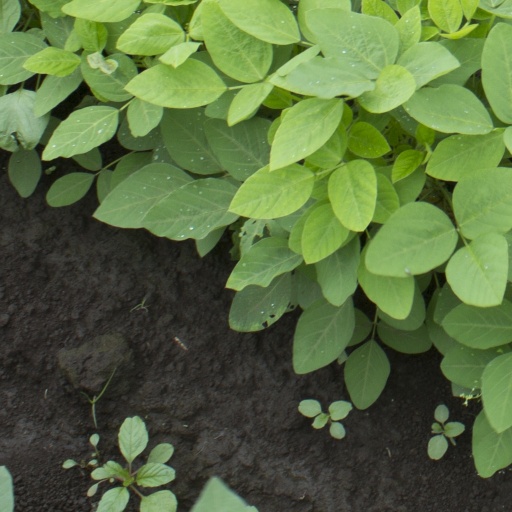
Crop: soybean